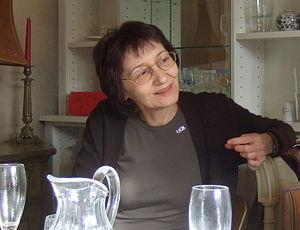
Marta Patreu, née Rodica Crişan le 14 mars 1955 à Jucu, Roumanie, est une philosophe, critique littéraire, essayiste et poète roumaine.